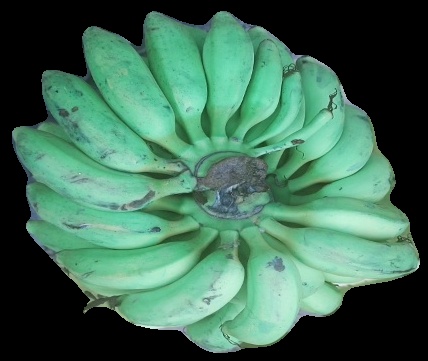
Variety: elakki-bale
Grade: grade2